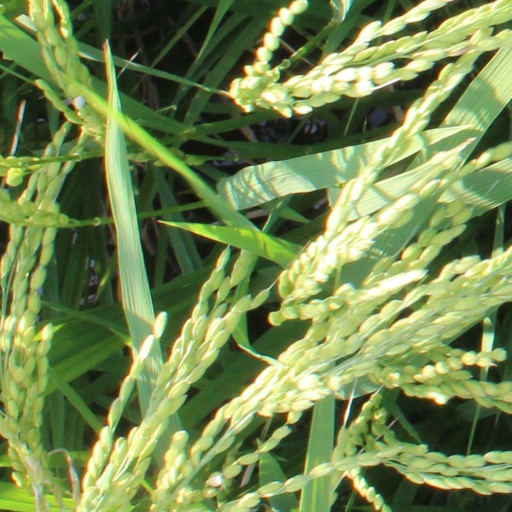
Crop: rice